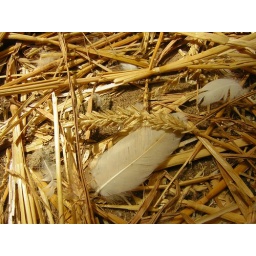
The barn floor near essie's nest